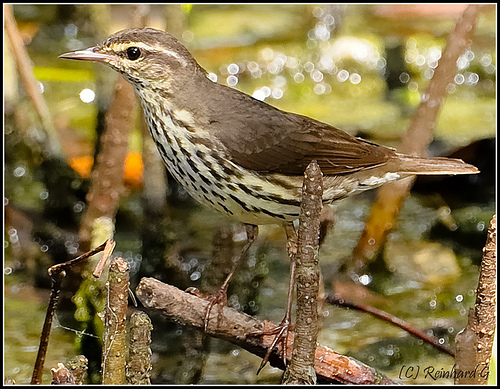
a brown bird with a white breast that is heavily streaked in browb, a long pointed beak, and long, very thin legs.
dark gray wings with a white belly covered in black spots.
a medium bird with yellow nape and brown crown having mixed color breast and side and brown foot and tarsus
this bird has a short, pointed beak, brown wings and back, small legs, and its head is small in proportion to its body.
this bird has a striped belly and breast as well as brown eyes.
this bird is brown with white and has a long, pointy beak.
this bird has a white and brown breast, brown wings, and white eyebrows.
this bird is white and brown in color, with a brown beak.
this is a gray bird with a light gray breast and belly with dark gray stripes going down.
this bird has wings that are brown and has a striped belly
Species: Northern Waterthrush